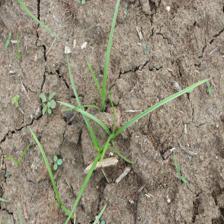
Label: Grass